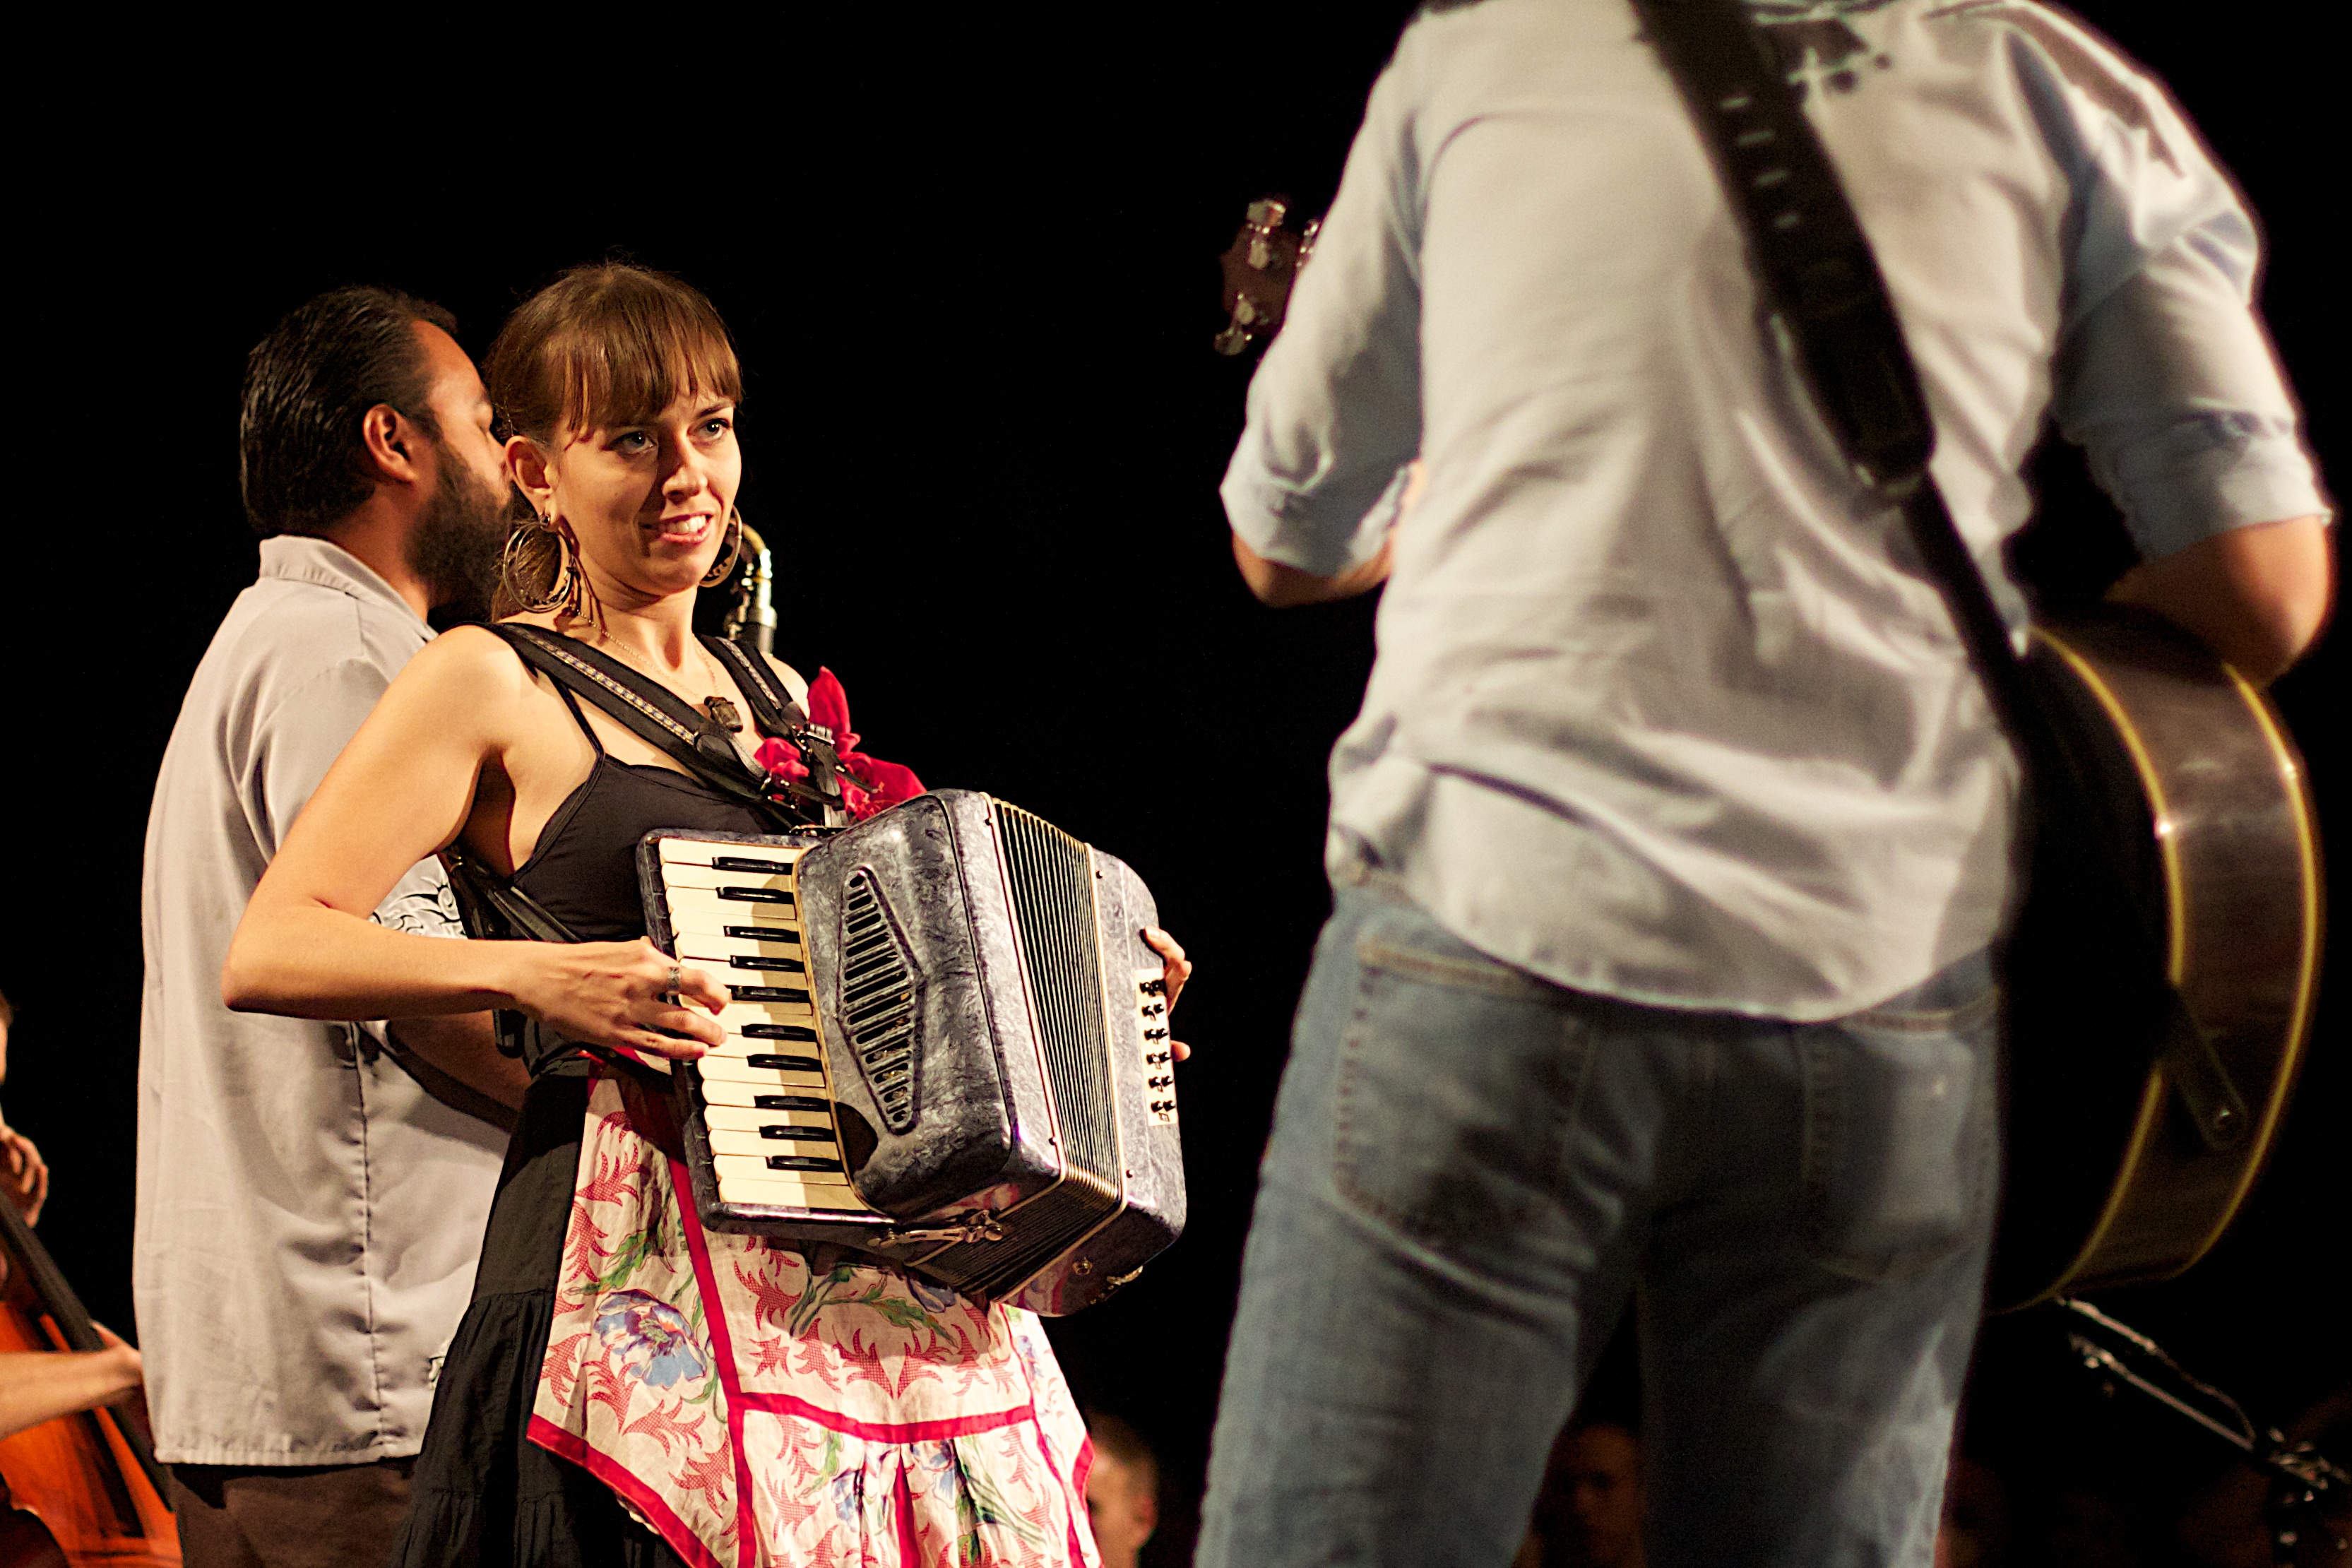
music, concert, musician, performance art, stage, performance, singing, guitarist, tedx, tedxphoenix, tedxphx, tedxtedxphx, entertainment, performing arts, musical theatre